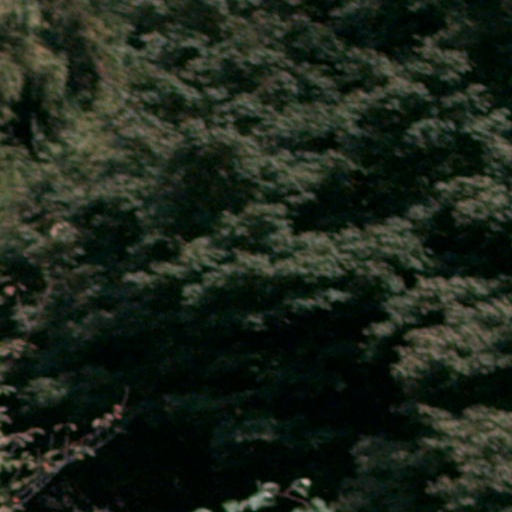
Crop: cassava